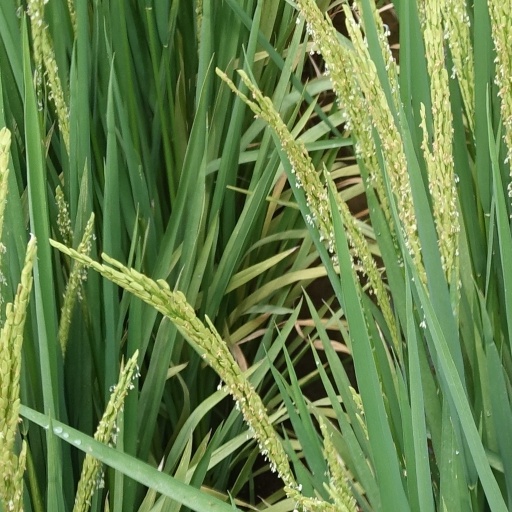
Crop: rice